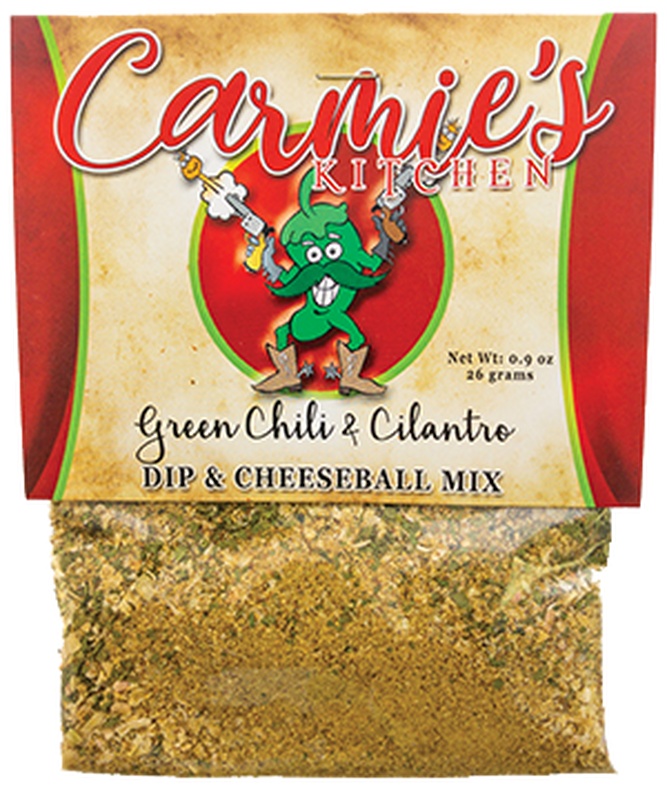
Green Chile & Cilantro Dip Mix
Carmie's Kitchen Green Chile & Cilantro dip has a great Southwestern flavor that will add a little zing to your party.
Brand: Carmie's Kitchen
Category: Food, Beverages & Tobacco > Food Items > Dips & Spreads